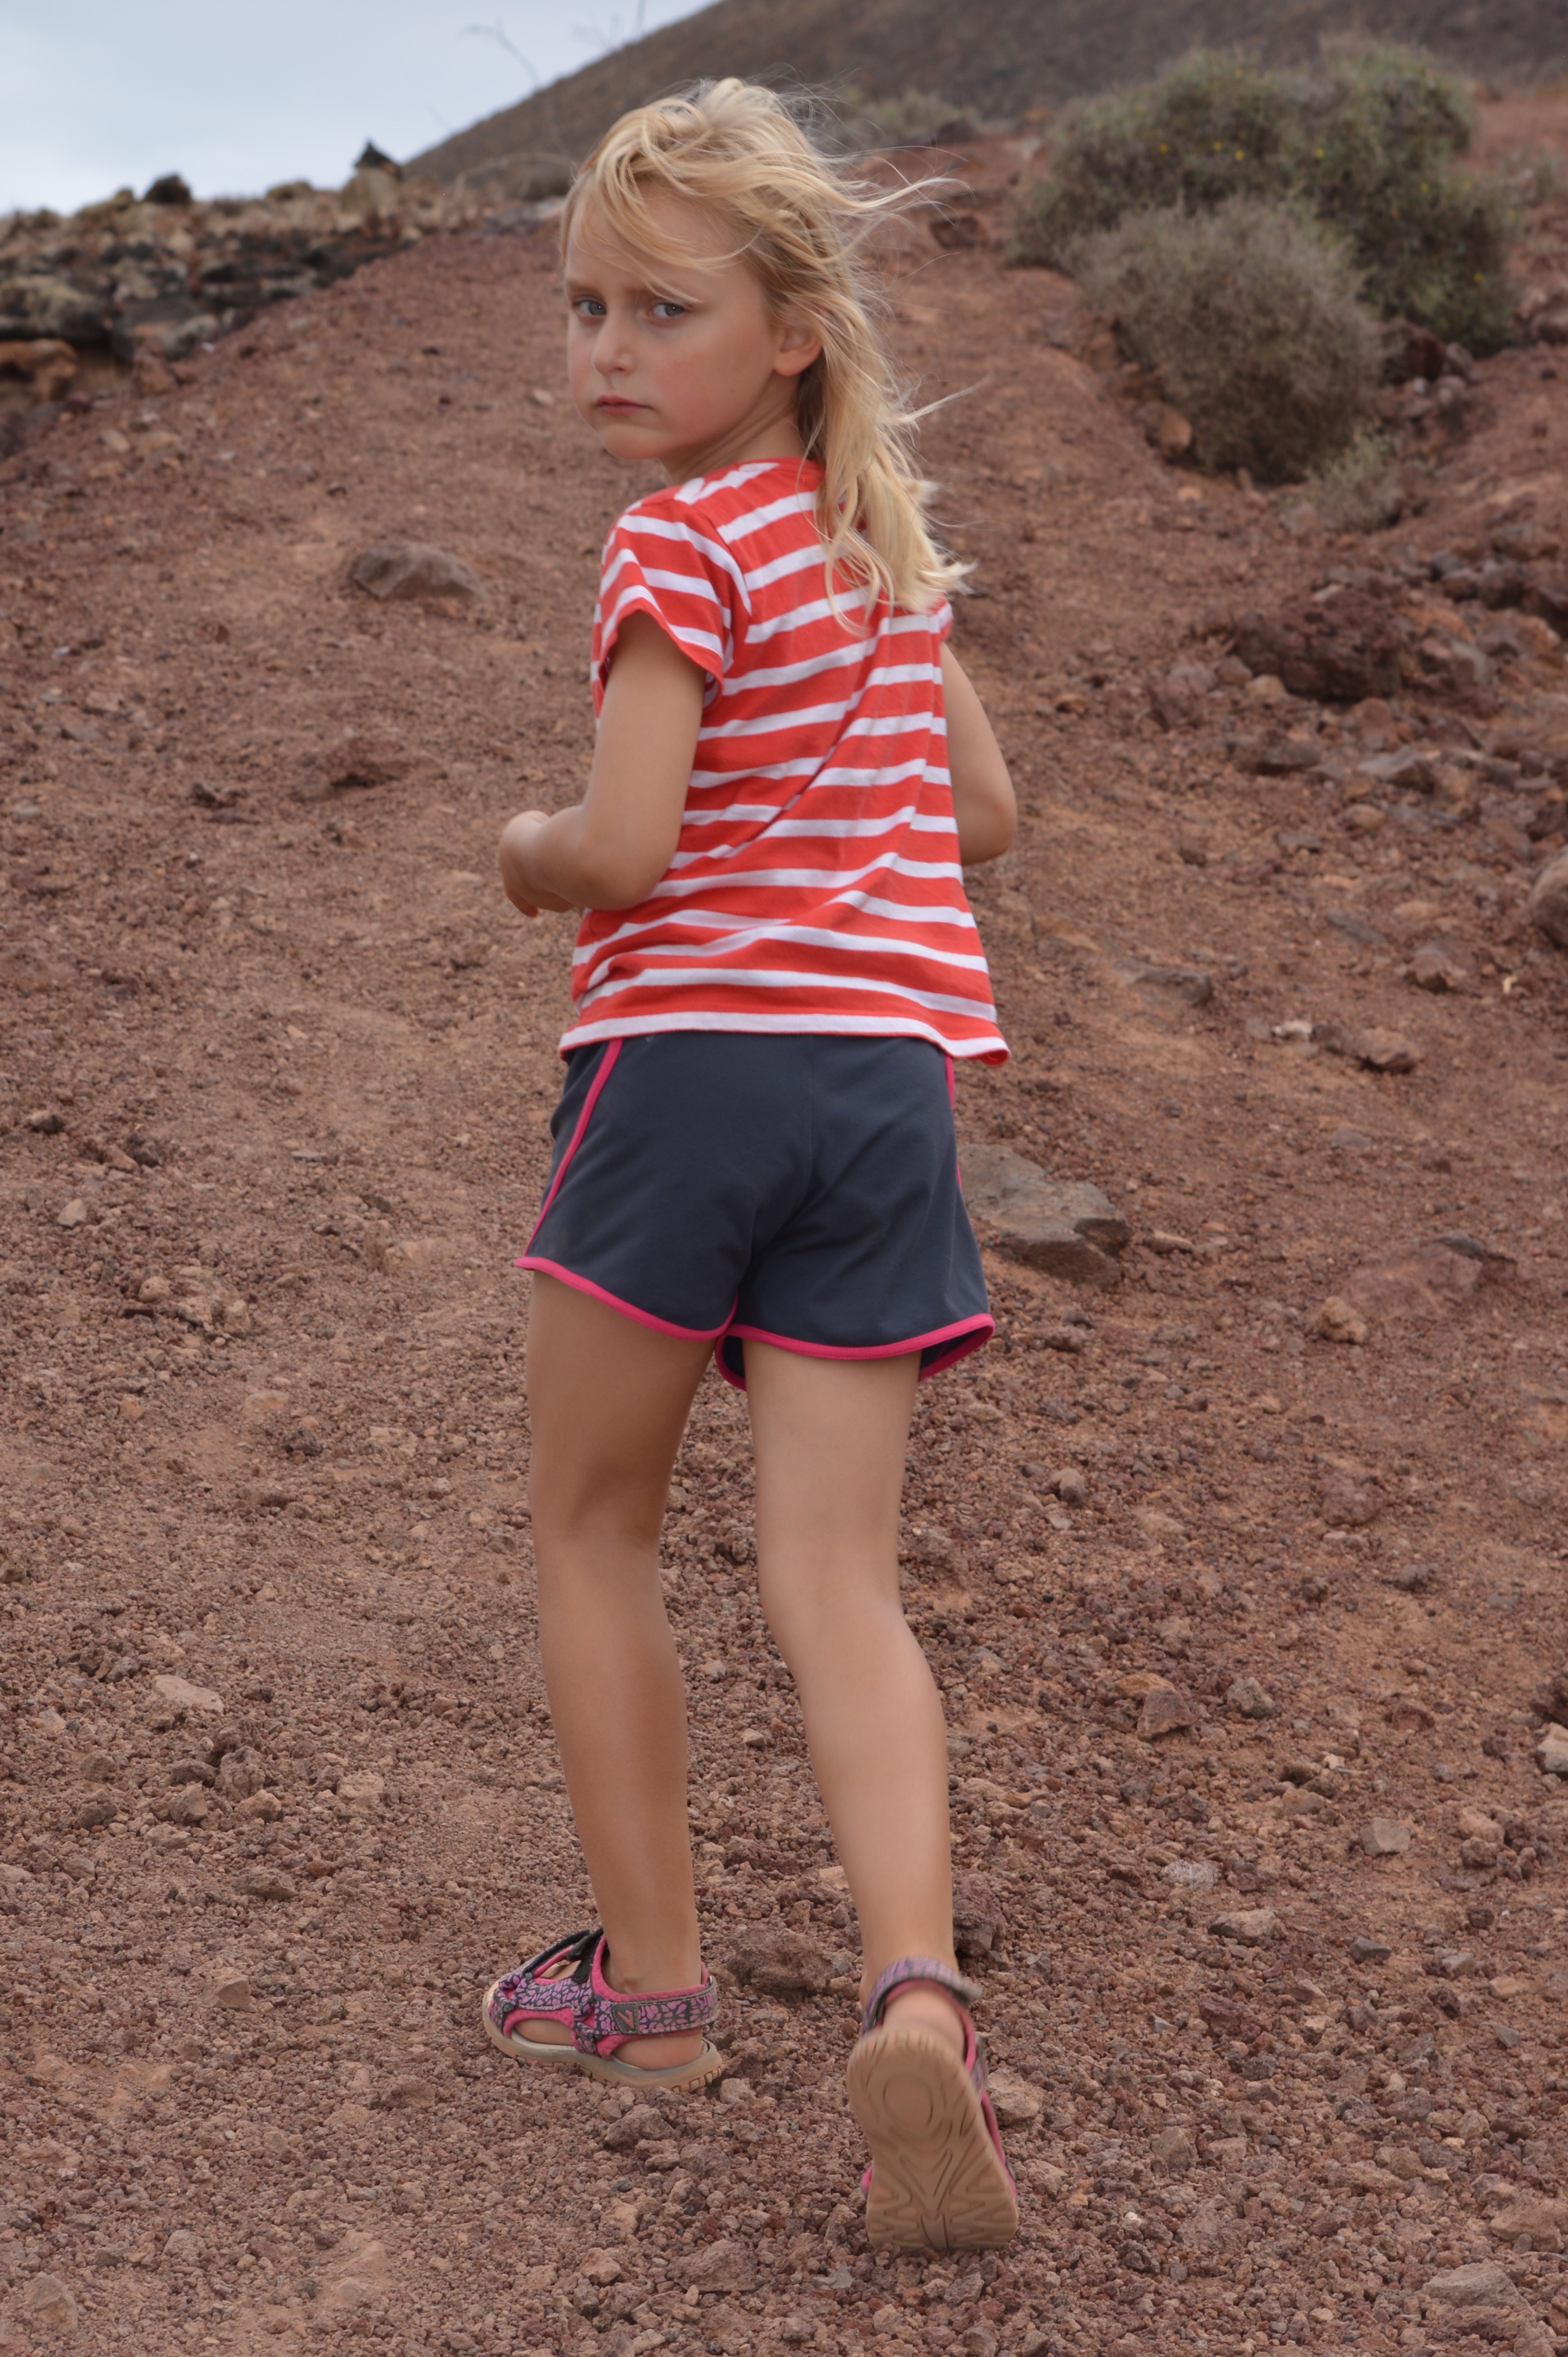
person, people, girl, hiking, leg, model, spring, red, child, season, human body, beauty, photo shoot